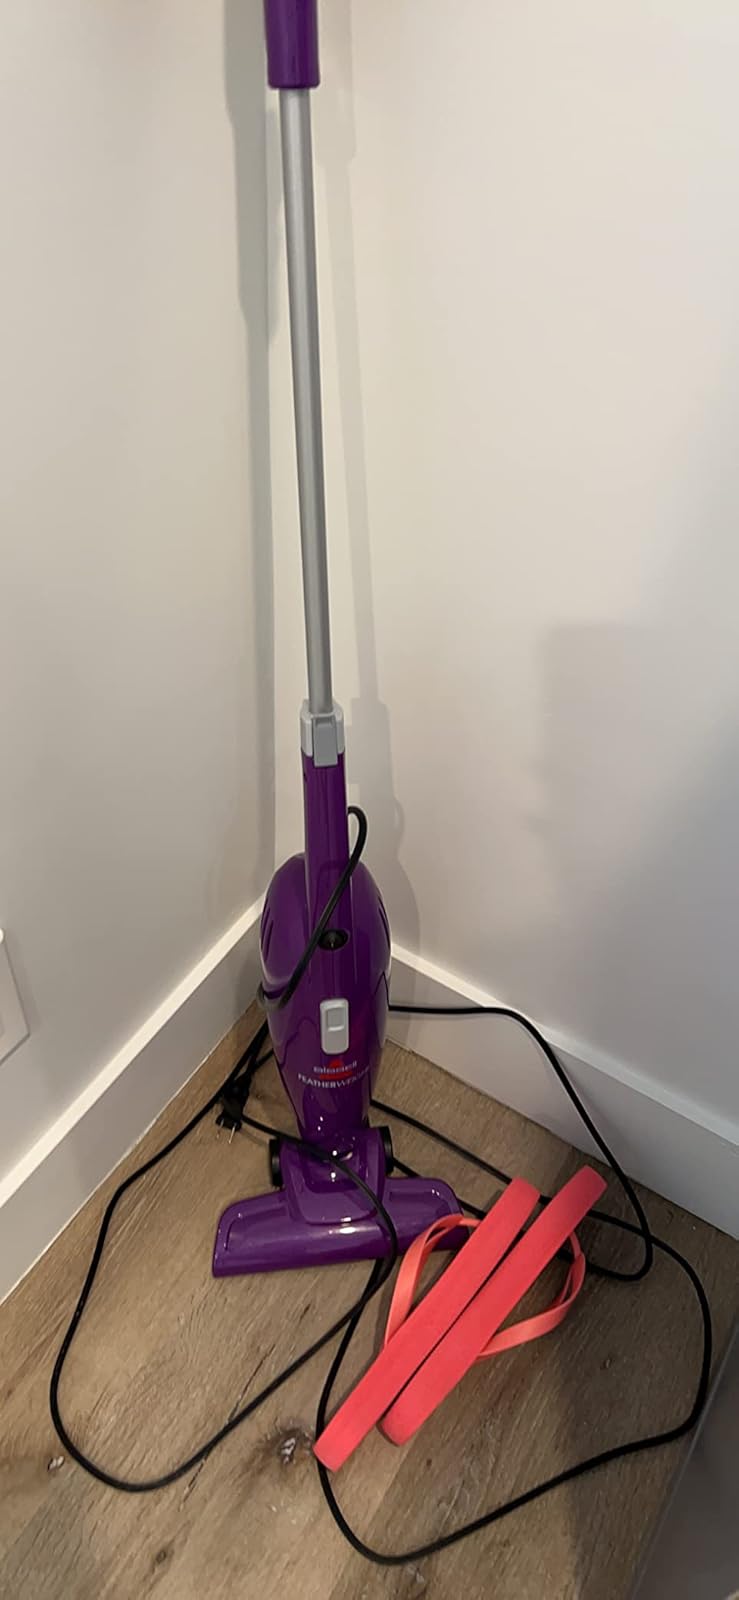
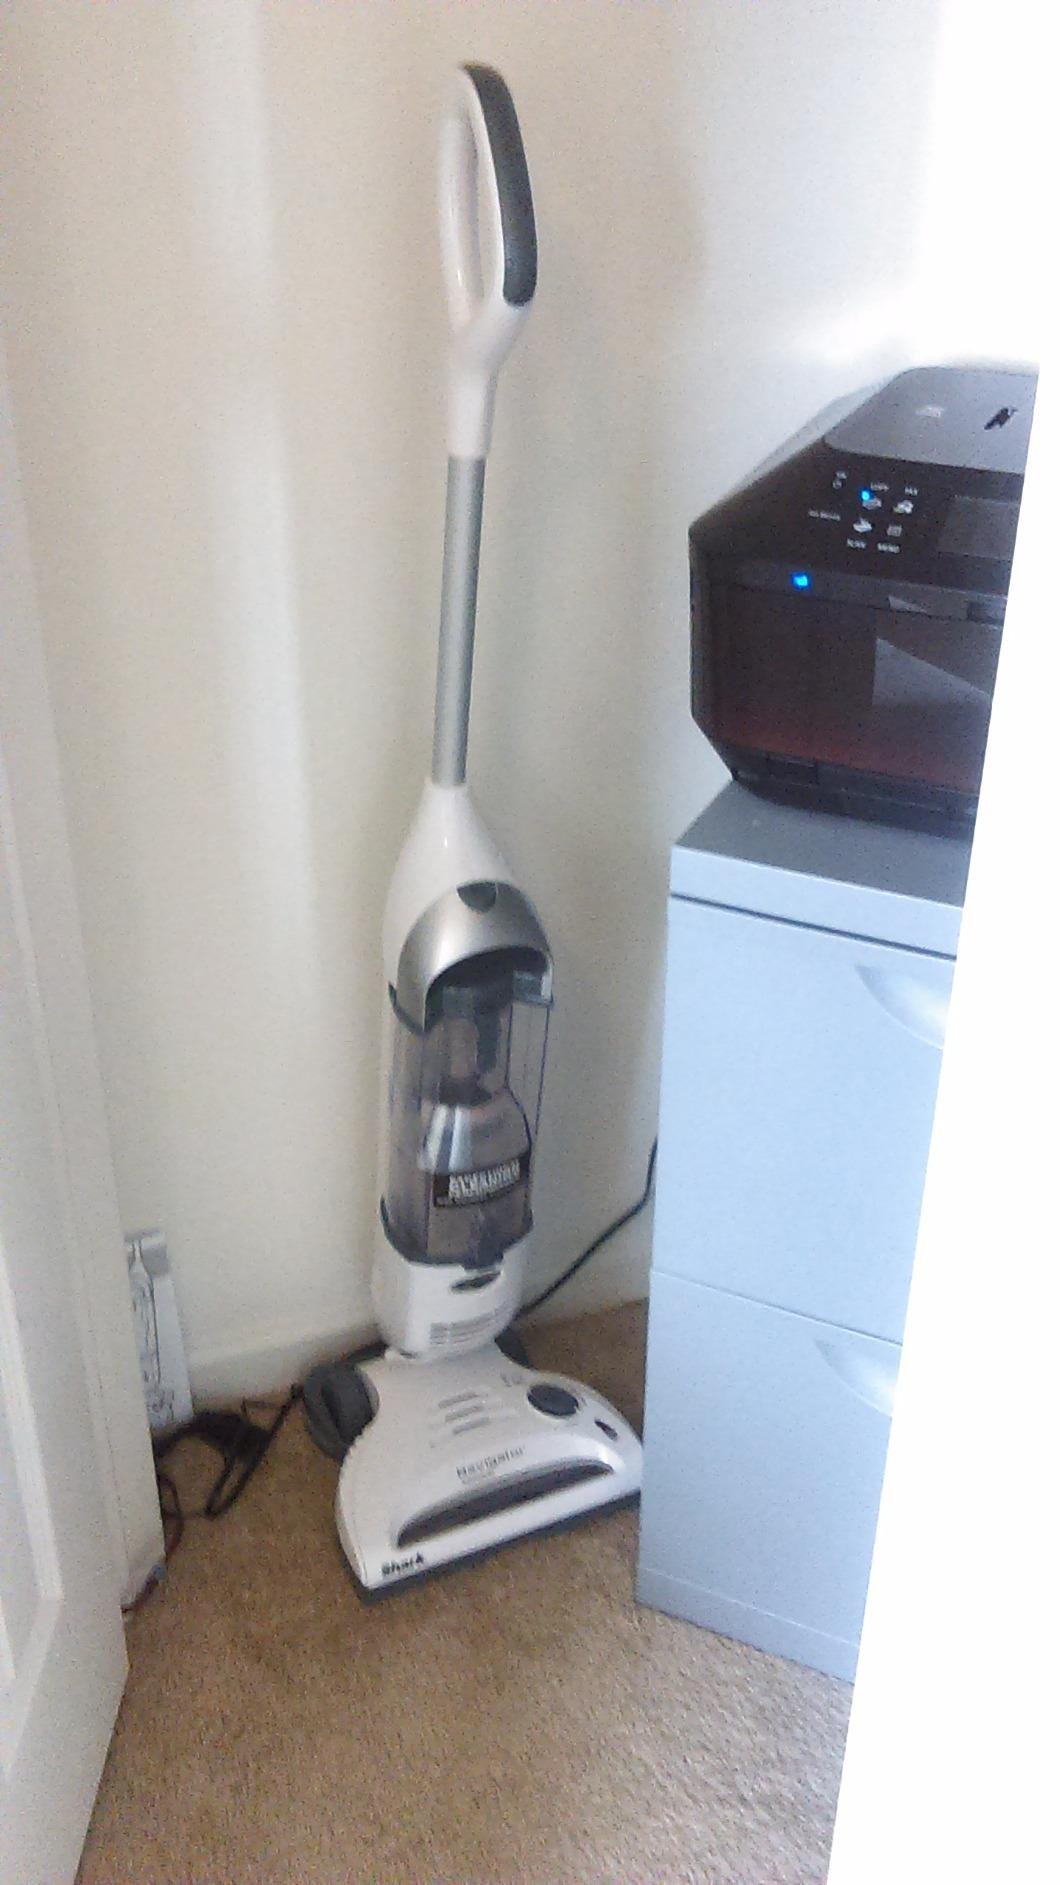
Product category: items_vacuum
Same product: no